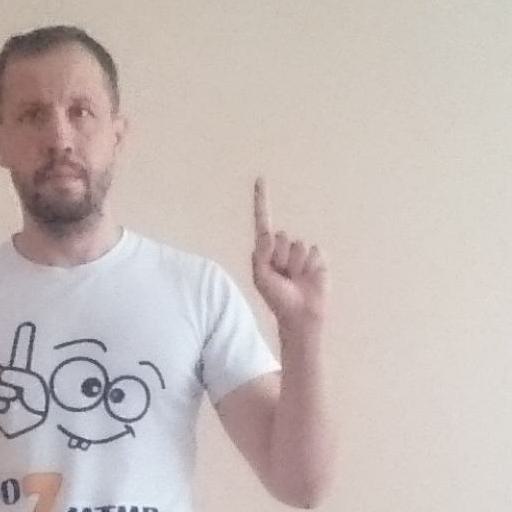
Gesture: one